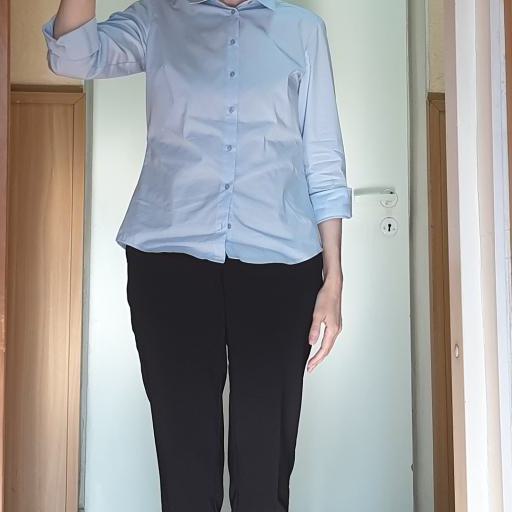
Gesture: no_gesture